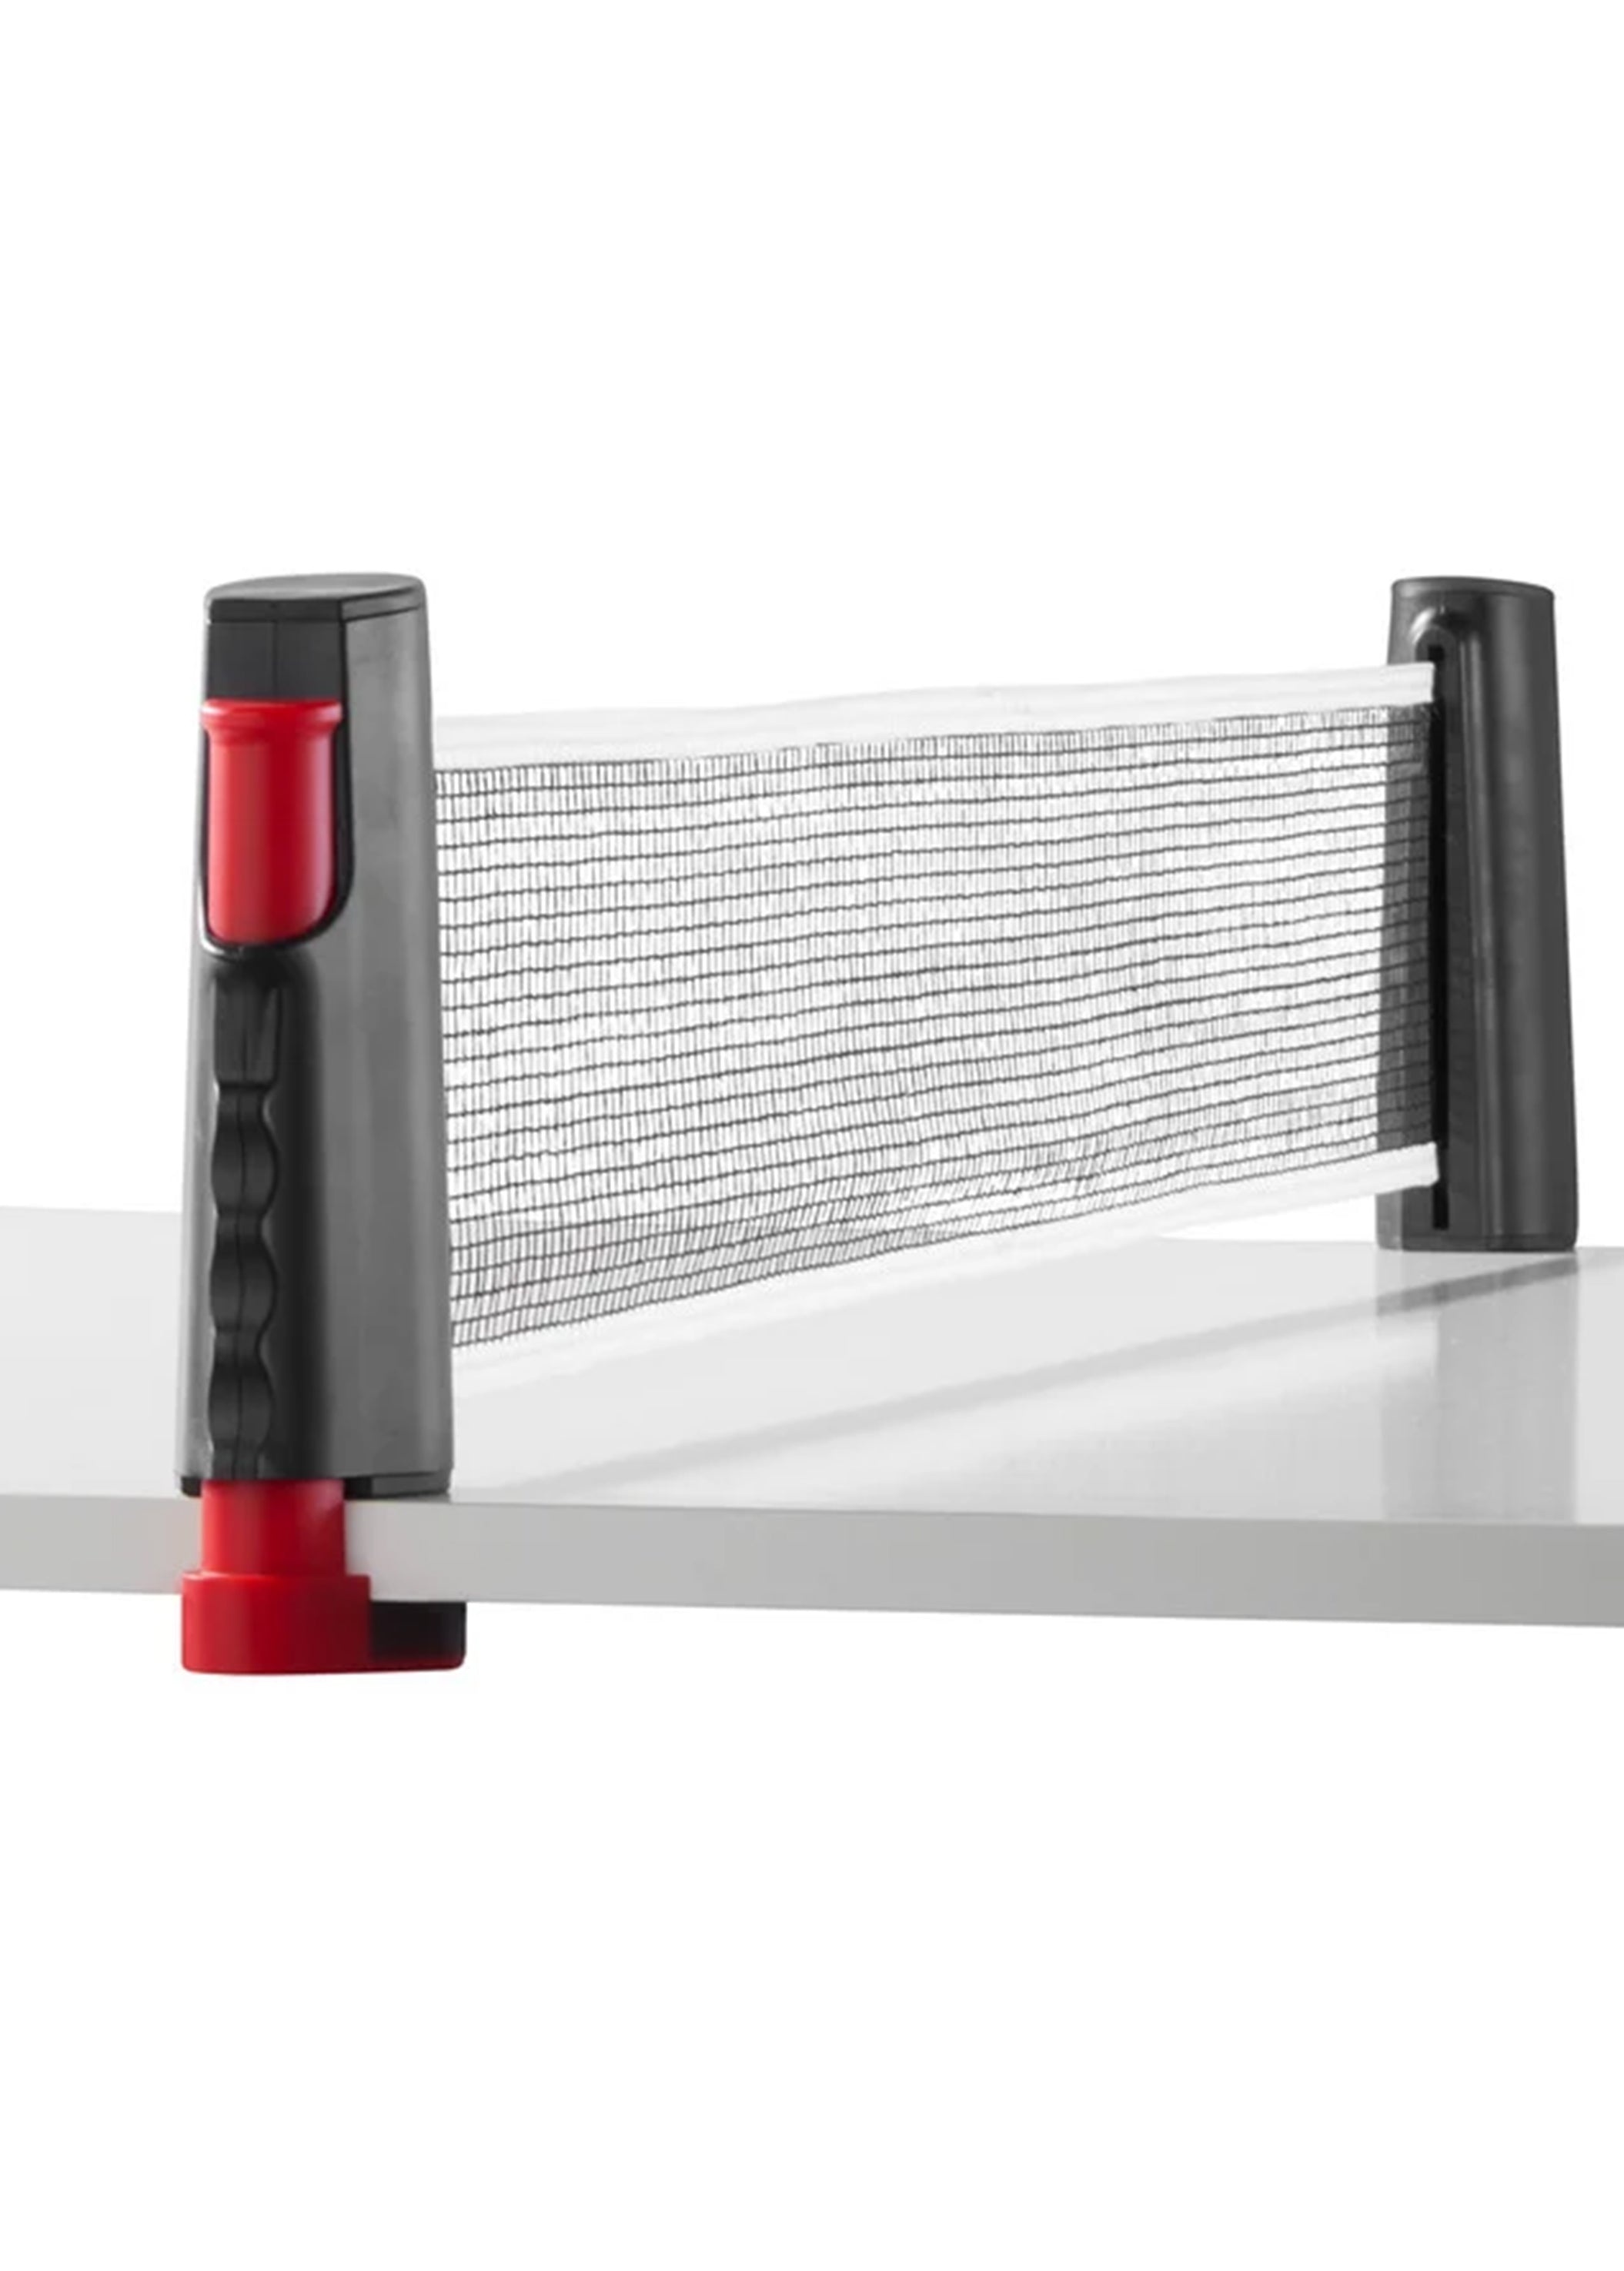
Ping Pong Net
Brand: Crivit
Ping-pong net: Fits all table tops with a thickness of 0.5 to 5 cm and a width of up to 160 cm. Quick and easy assembly thanks to the clamping mechanism Material: Ping pong net: Nylon, plastic Dimensions: Ping-pong net Net: approx. 13.8 x 160 cm Net holder: approx. 19.5 x 14.5 x 5.5 cm Weight: Ping-pong net: approximately 335 g
Category: Sporting Goods > Indoor Games > Ping Pong > Ping Pong Nets & Posts > Ping Pong Nets